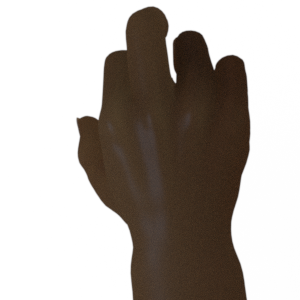
Label: rock